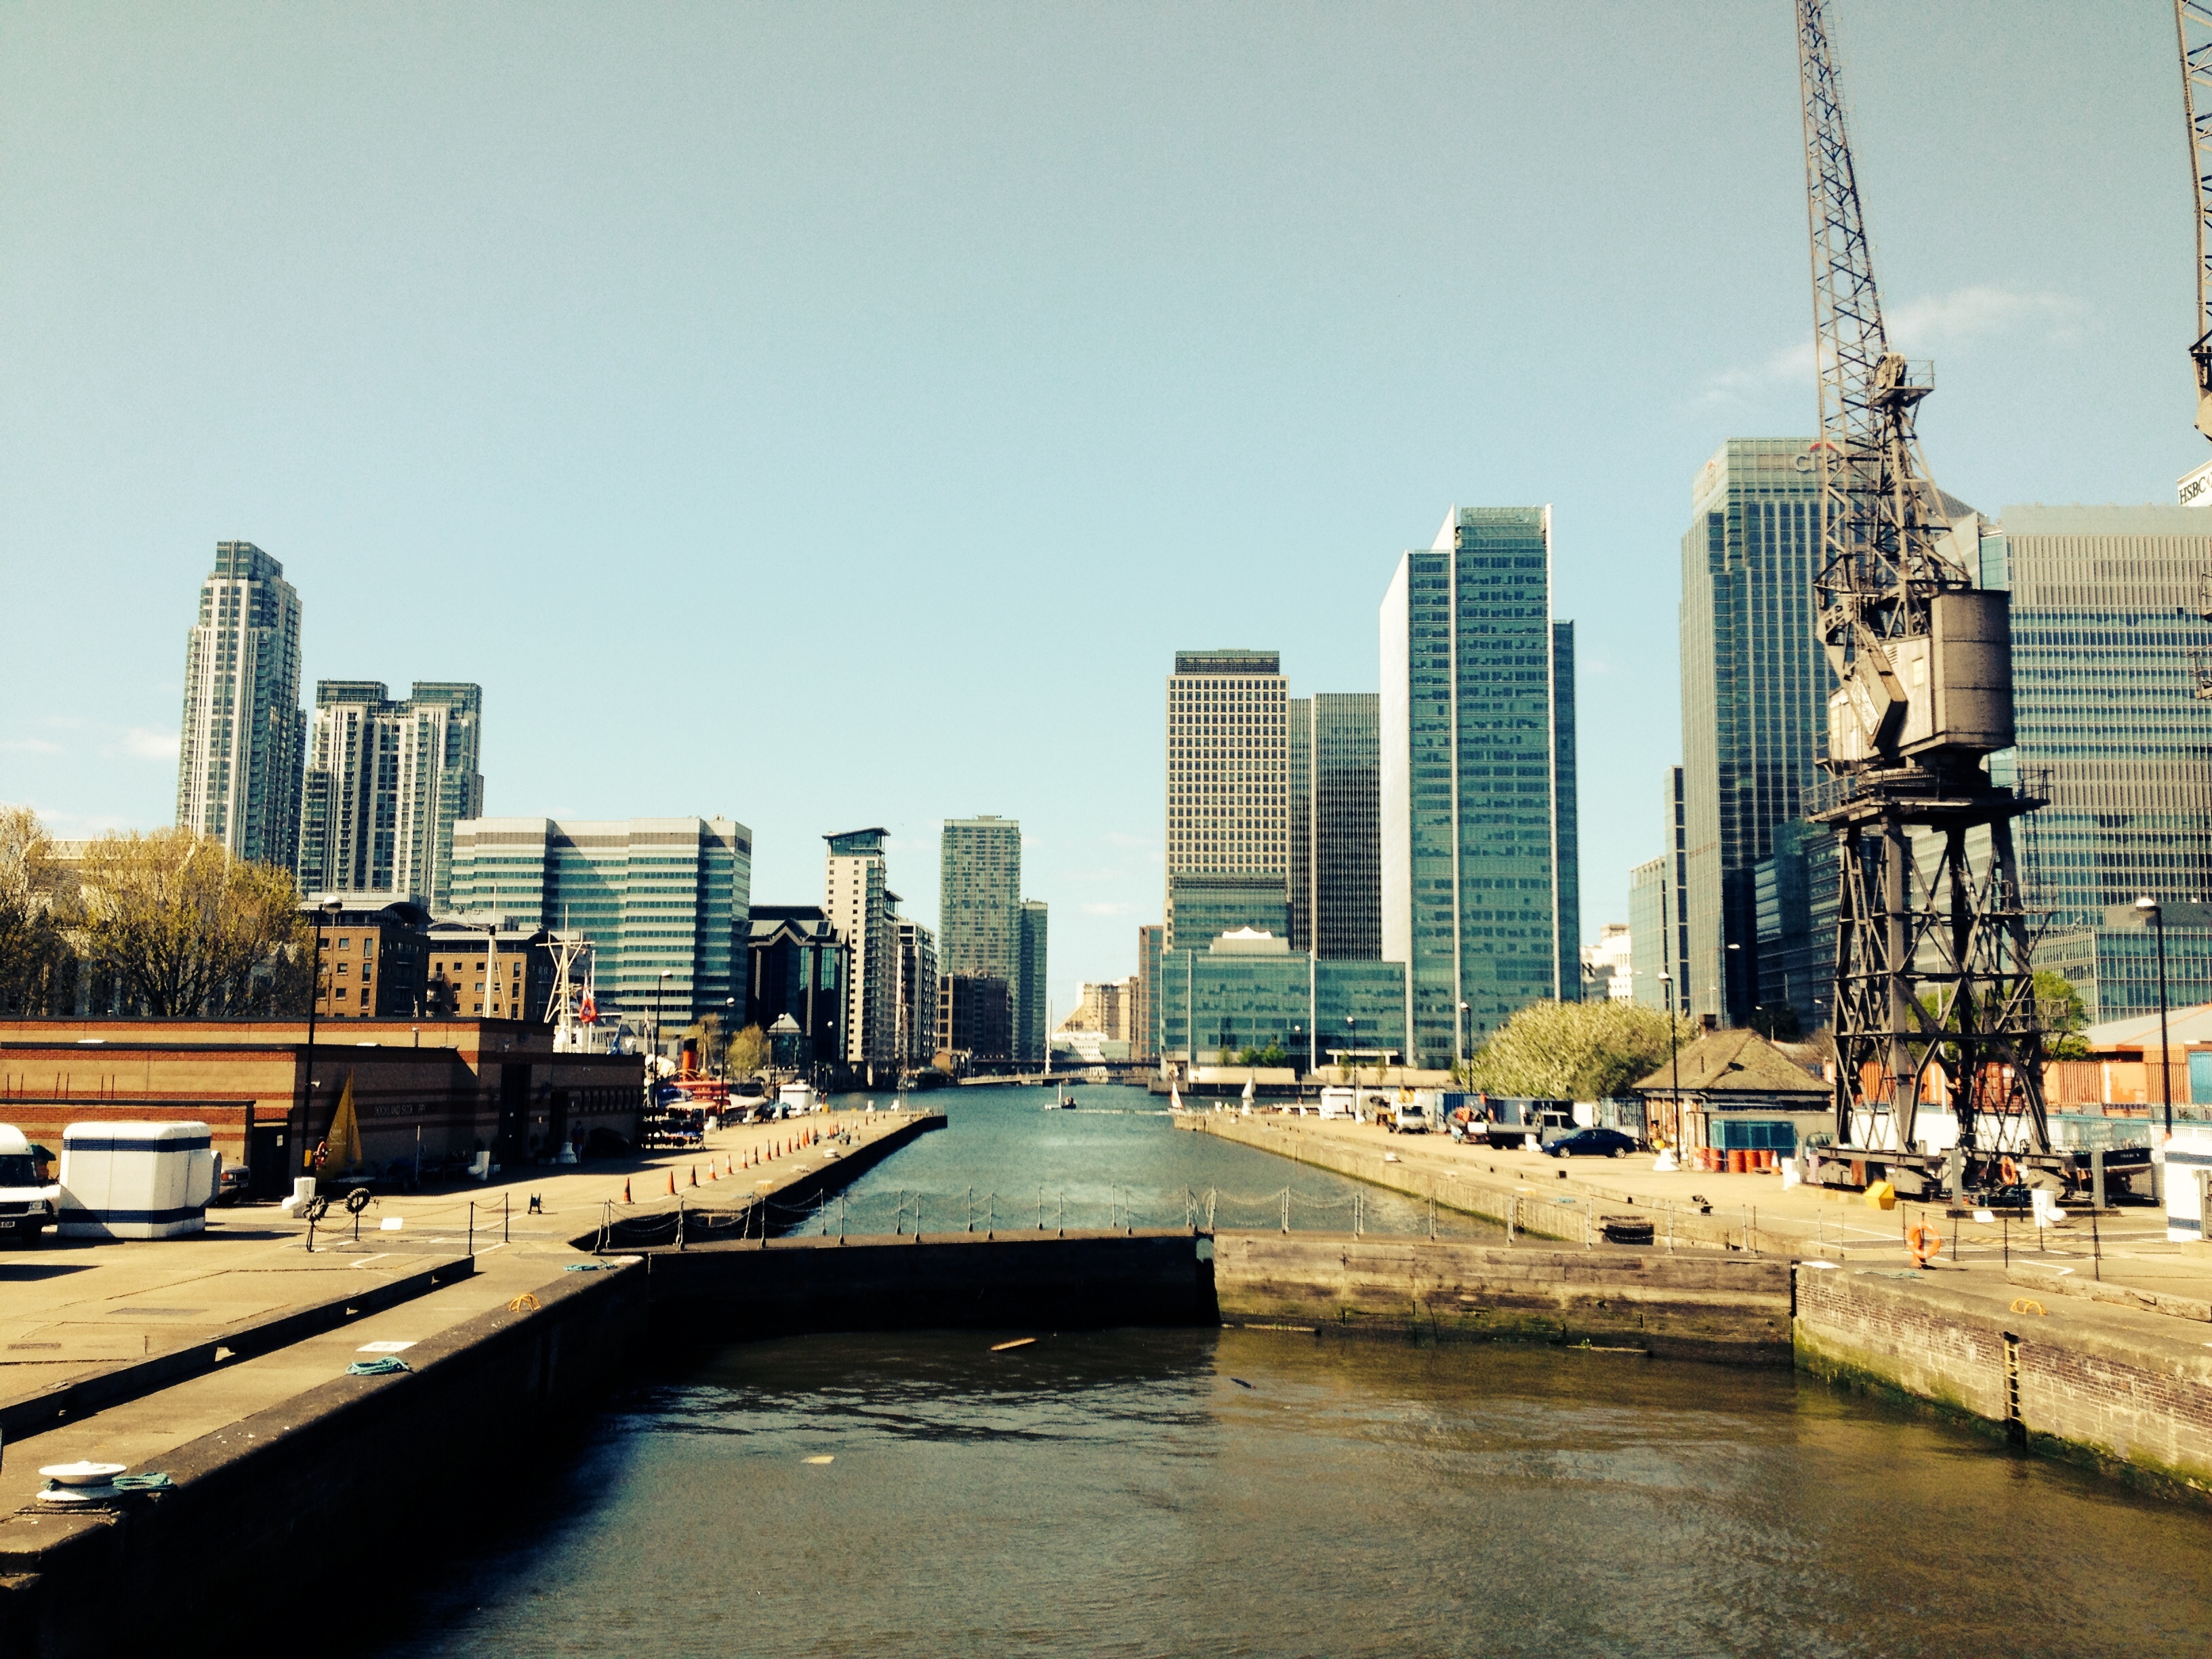
architecture, bridge, skyline, city, skyscraper, river, canal, cityscape, downtown, transport, reflection, tower, landmark, waterway, tower block, metropolis, urban area, geographical feature, human settlement, metropolitan area